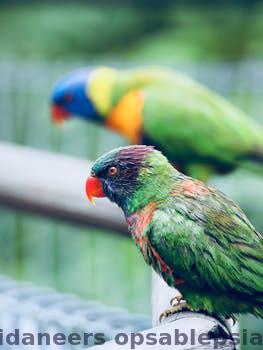
Label: Watermark